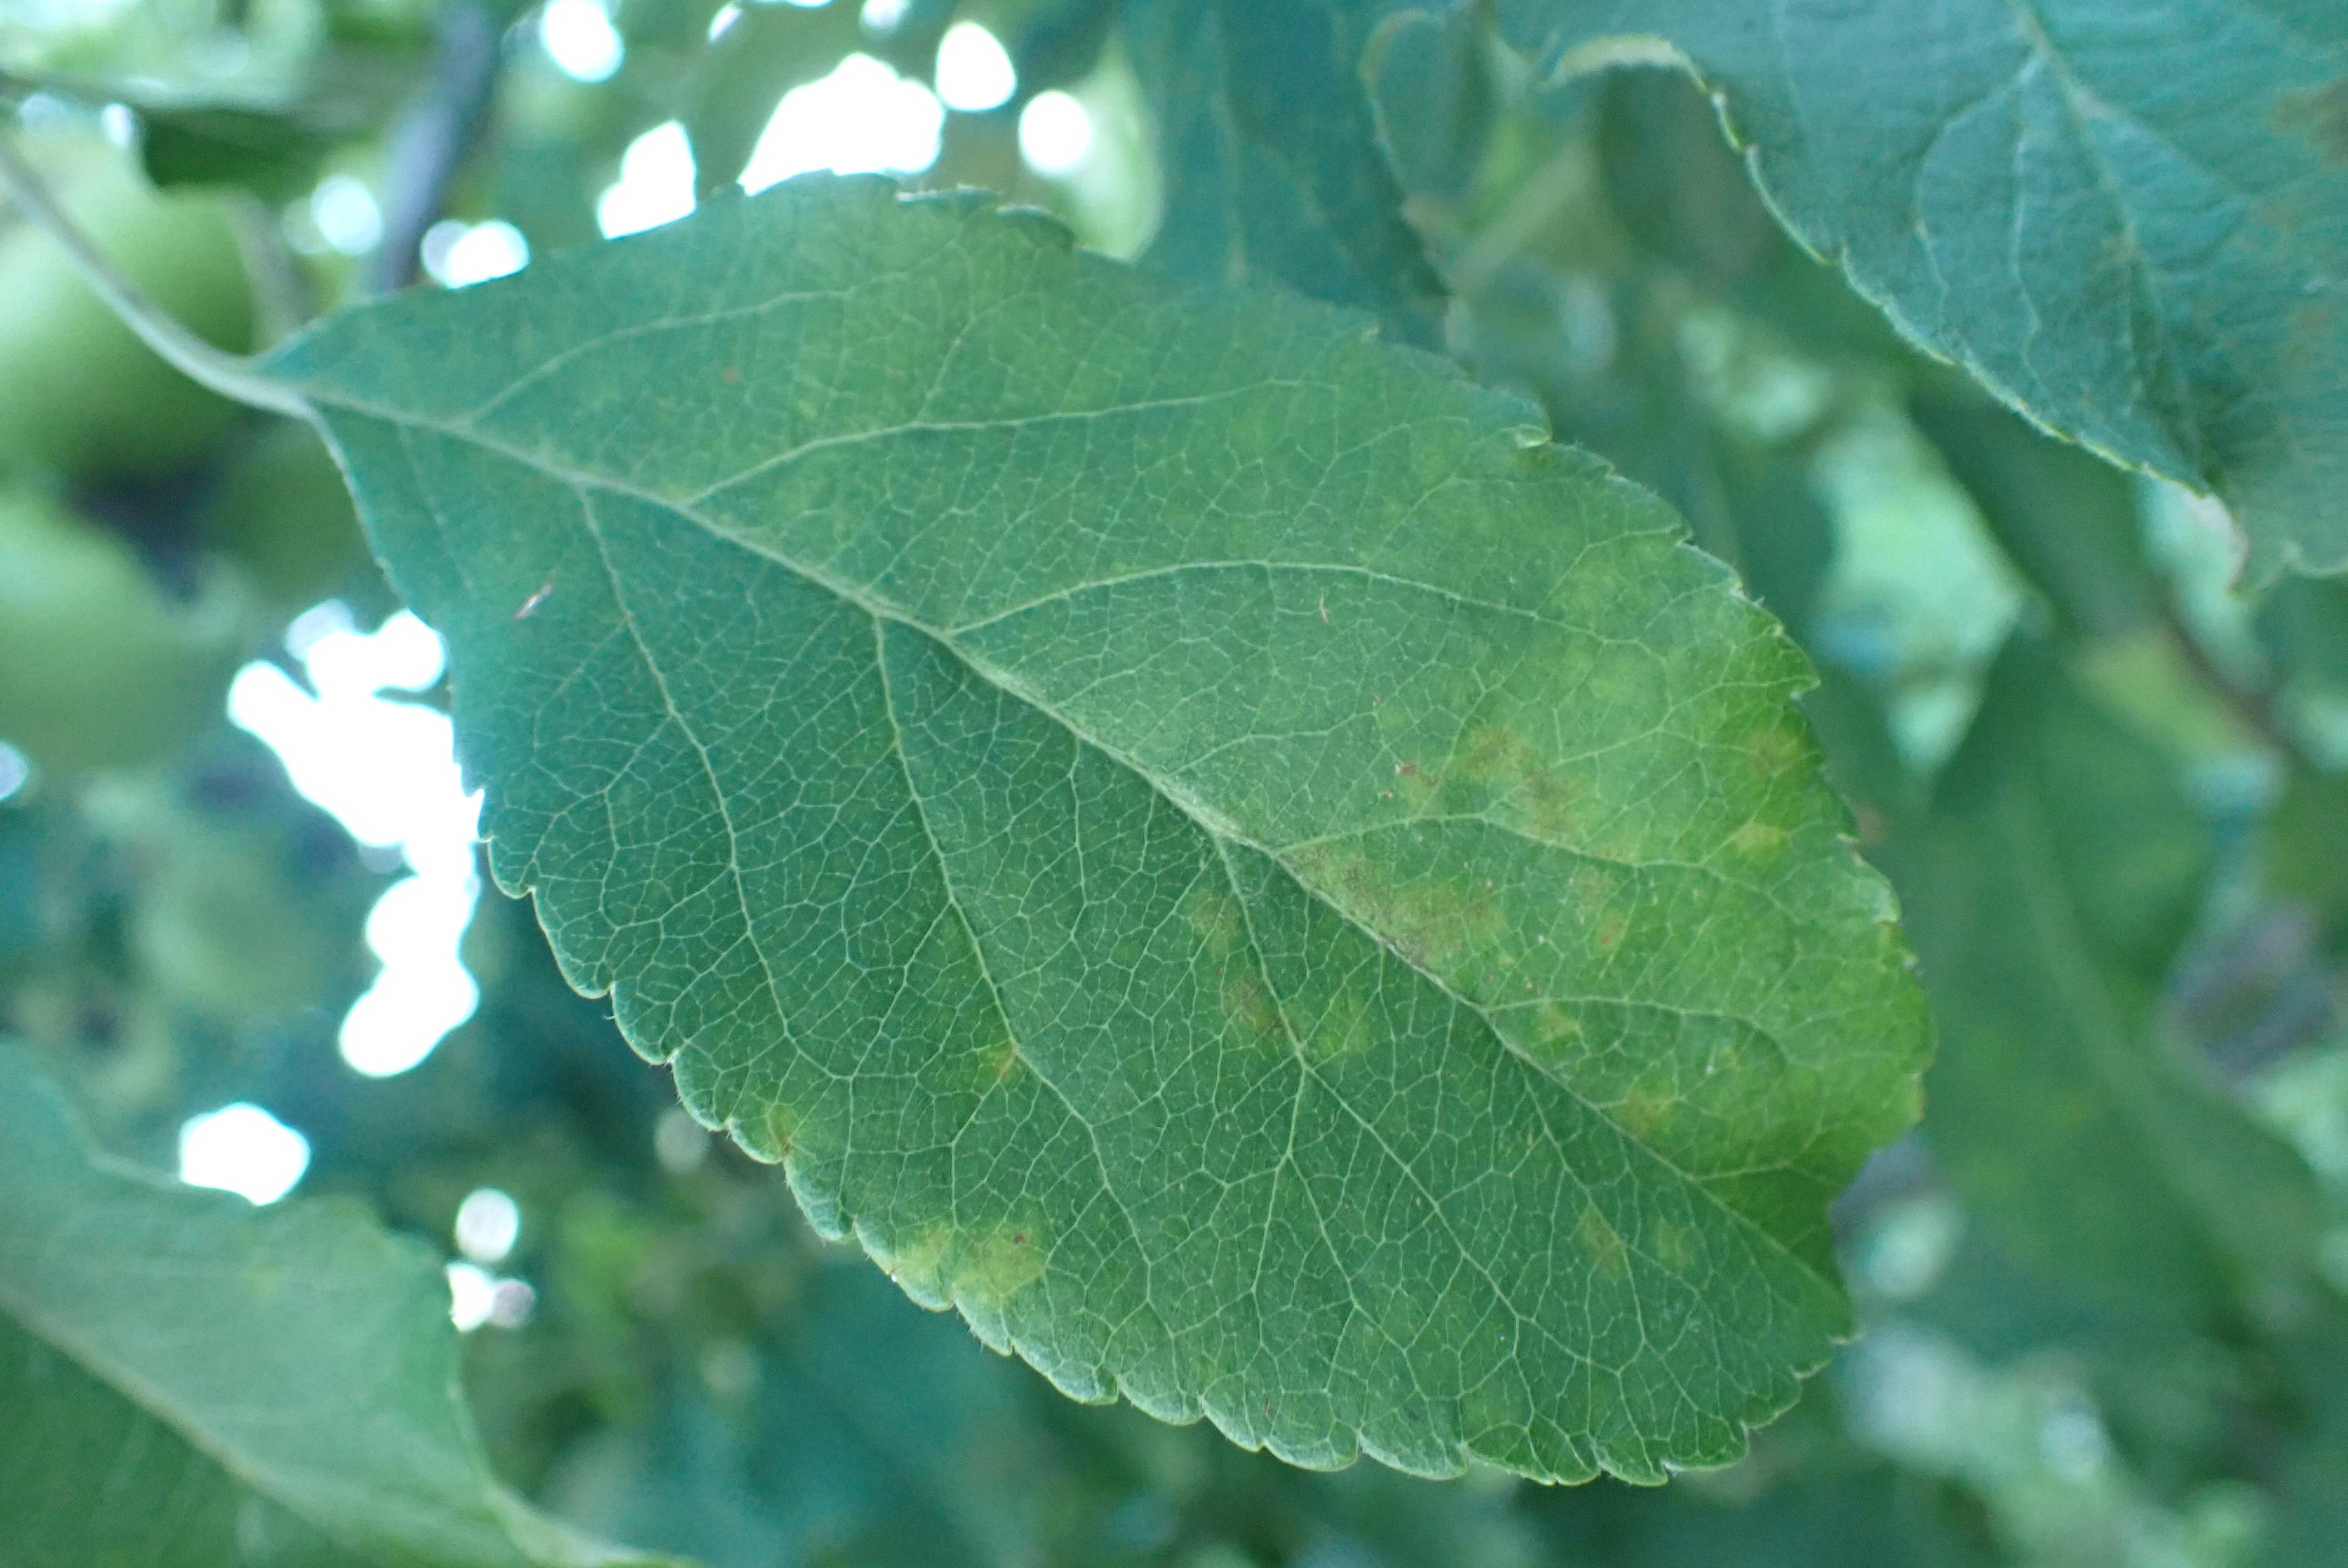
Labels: scab